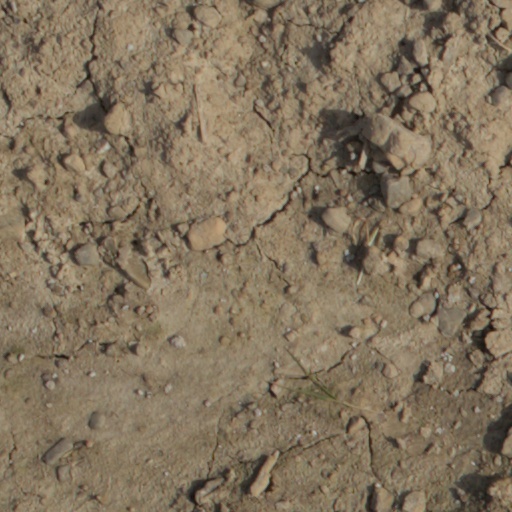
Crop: wheat